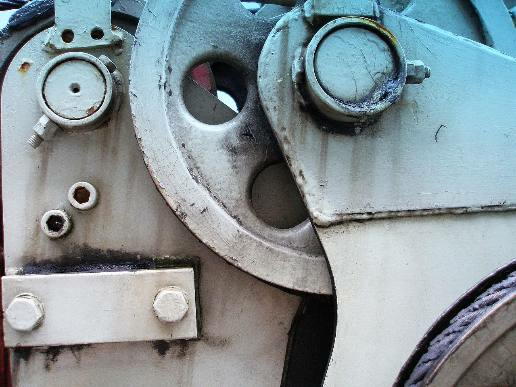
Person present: No